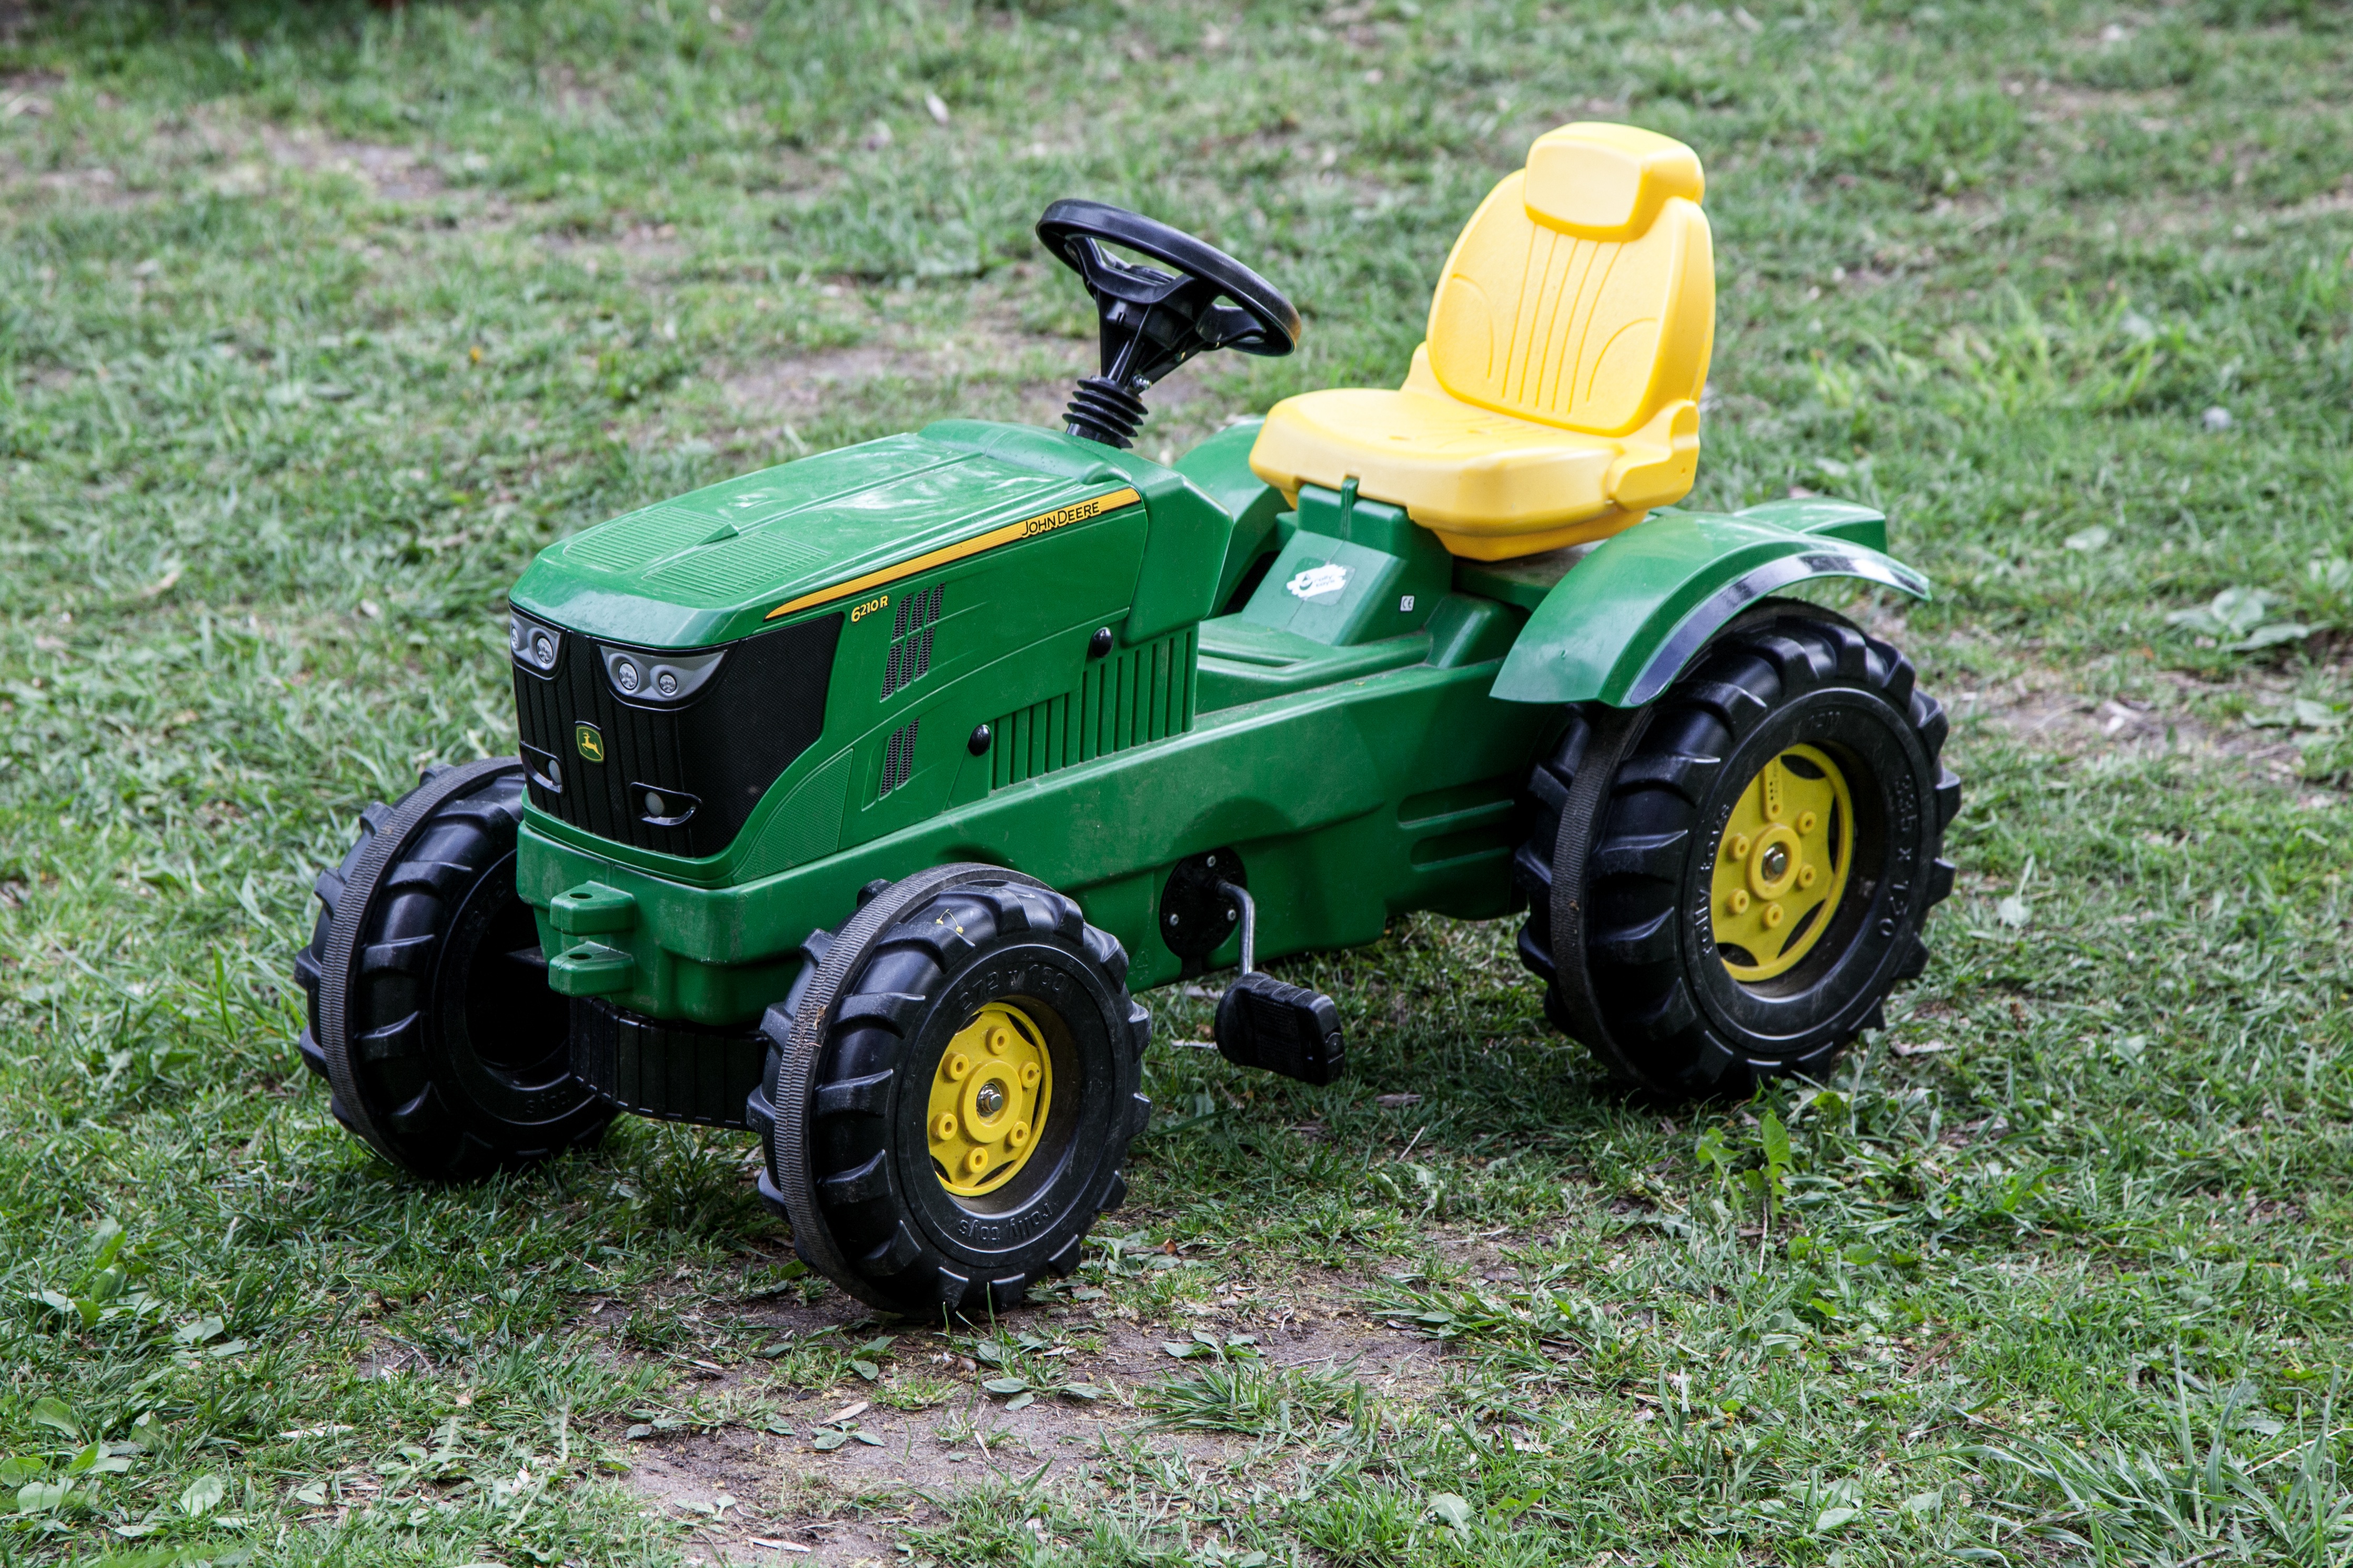
nature, outdoor, tractor, field, farm, lawn, wheel, play, country, decoration, spring, green, vehicle, dirt, industry, colorful, toy, kids, fun, agricultural machinery, land vehicle, toy tractor, riding mower